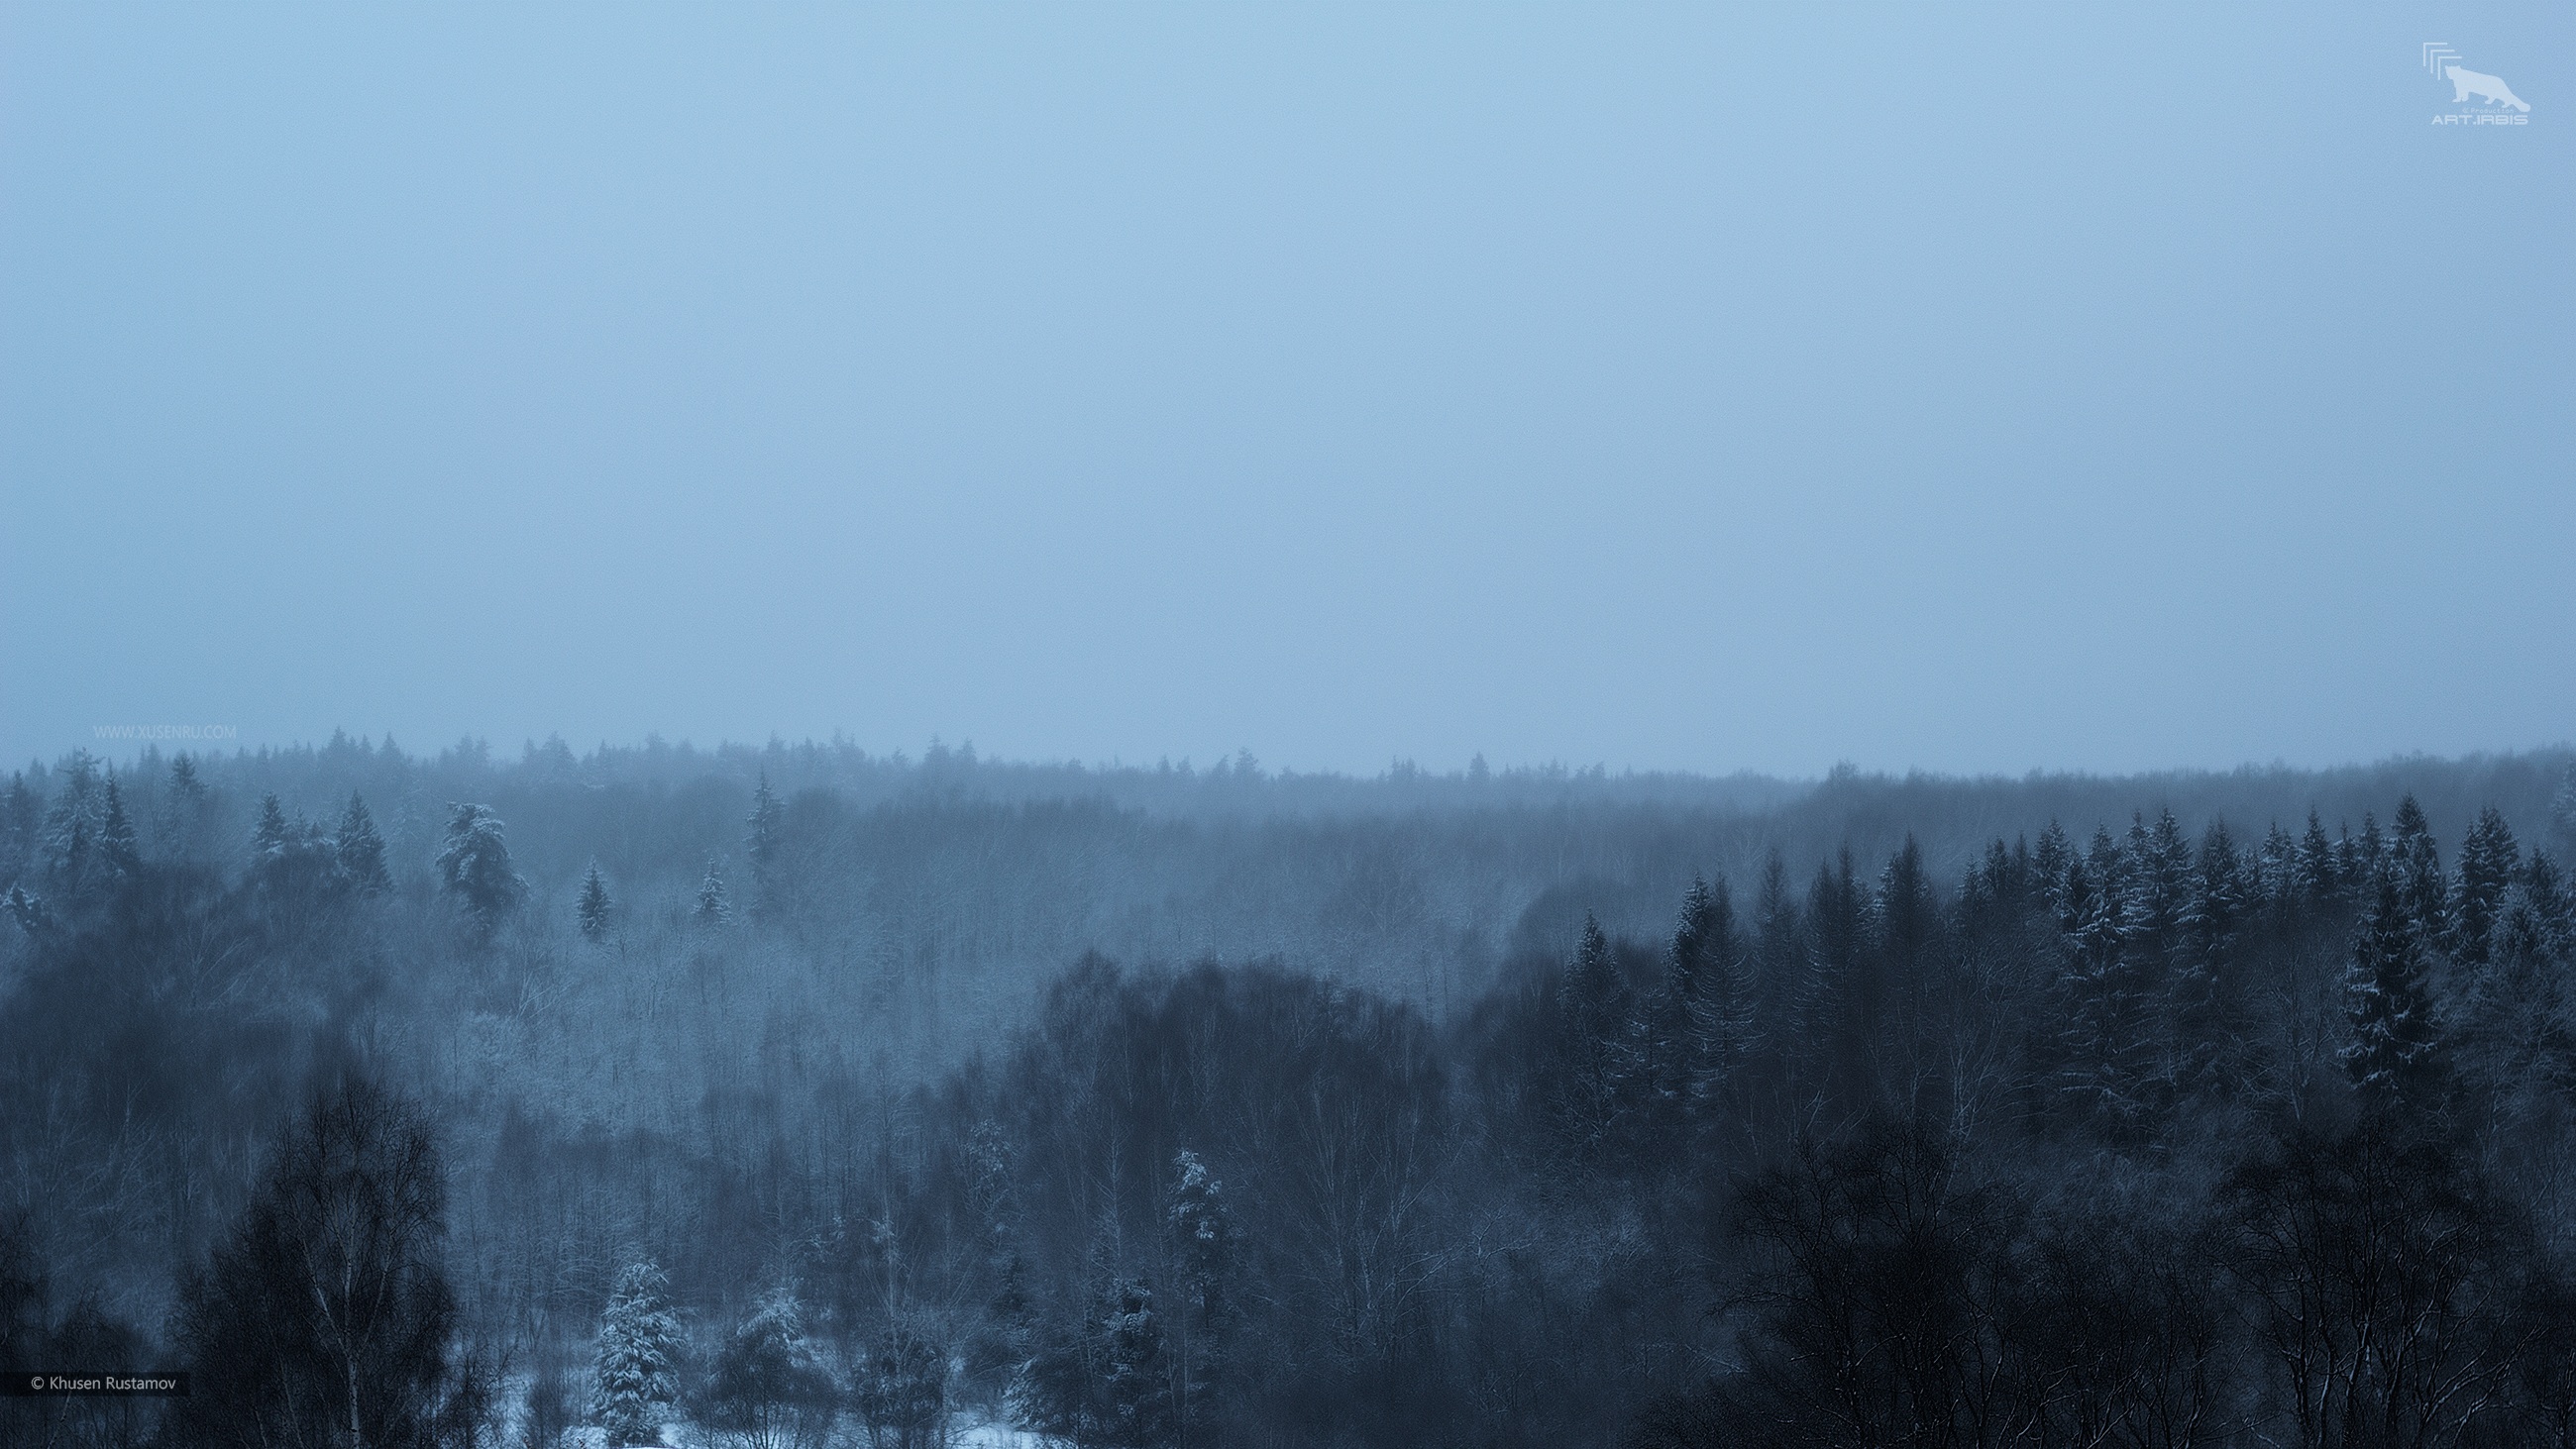
tree, nature, forest, wilderness, mountain, snow, winter, fog, mist, morning, dawn, mountain range, weather, season, habitat, natural environment, atmospheric phenomenon, woody plant, mountainous landforms